List of whips in the Australian Senate

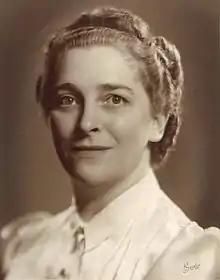
Annabelle Rankin was the Liberal's longest-serving whip and the Senate's first female whip

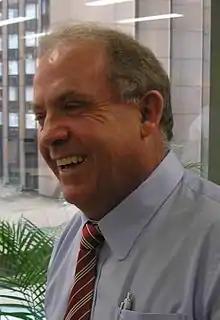
Former Nationals whip in the Senate John Williams

In May 1996, following the 1996 election, the two members of the Western Australian Greens in the Senate announced they were to be whip and deputy whip of their party. The deputy whip, Christabel Chamarette, had lost her seat at the election, and left the Senate just over a month after the announcement. The party lost its other seat (and its whip) at the 1998 election, with her leaving office in June 1999. The party only merged with the Australian Greens in 2003, after it lost its senators.